Toc H

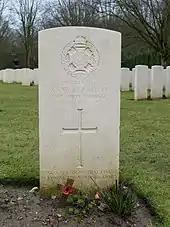
Headstone of Gilbert Talbot at Sanctuary Wood Cemetery near Ypres, Belgium

At the outbreak of World War I Neville Talbot, a senior Church of England chaplain in the British Army, sought to recruit chaplains who would minister to the battalions on the front lines. One of his recruits was the Reverend Phillip Byard Clayton, who was assigned to the East Kent and Bedfordshire regiments. In 1915 Clayton was sent to France and then on to the town of Poperinge in Belgium.